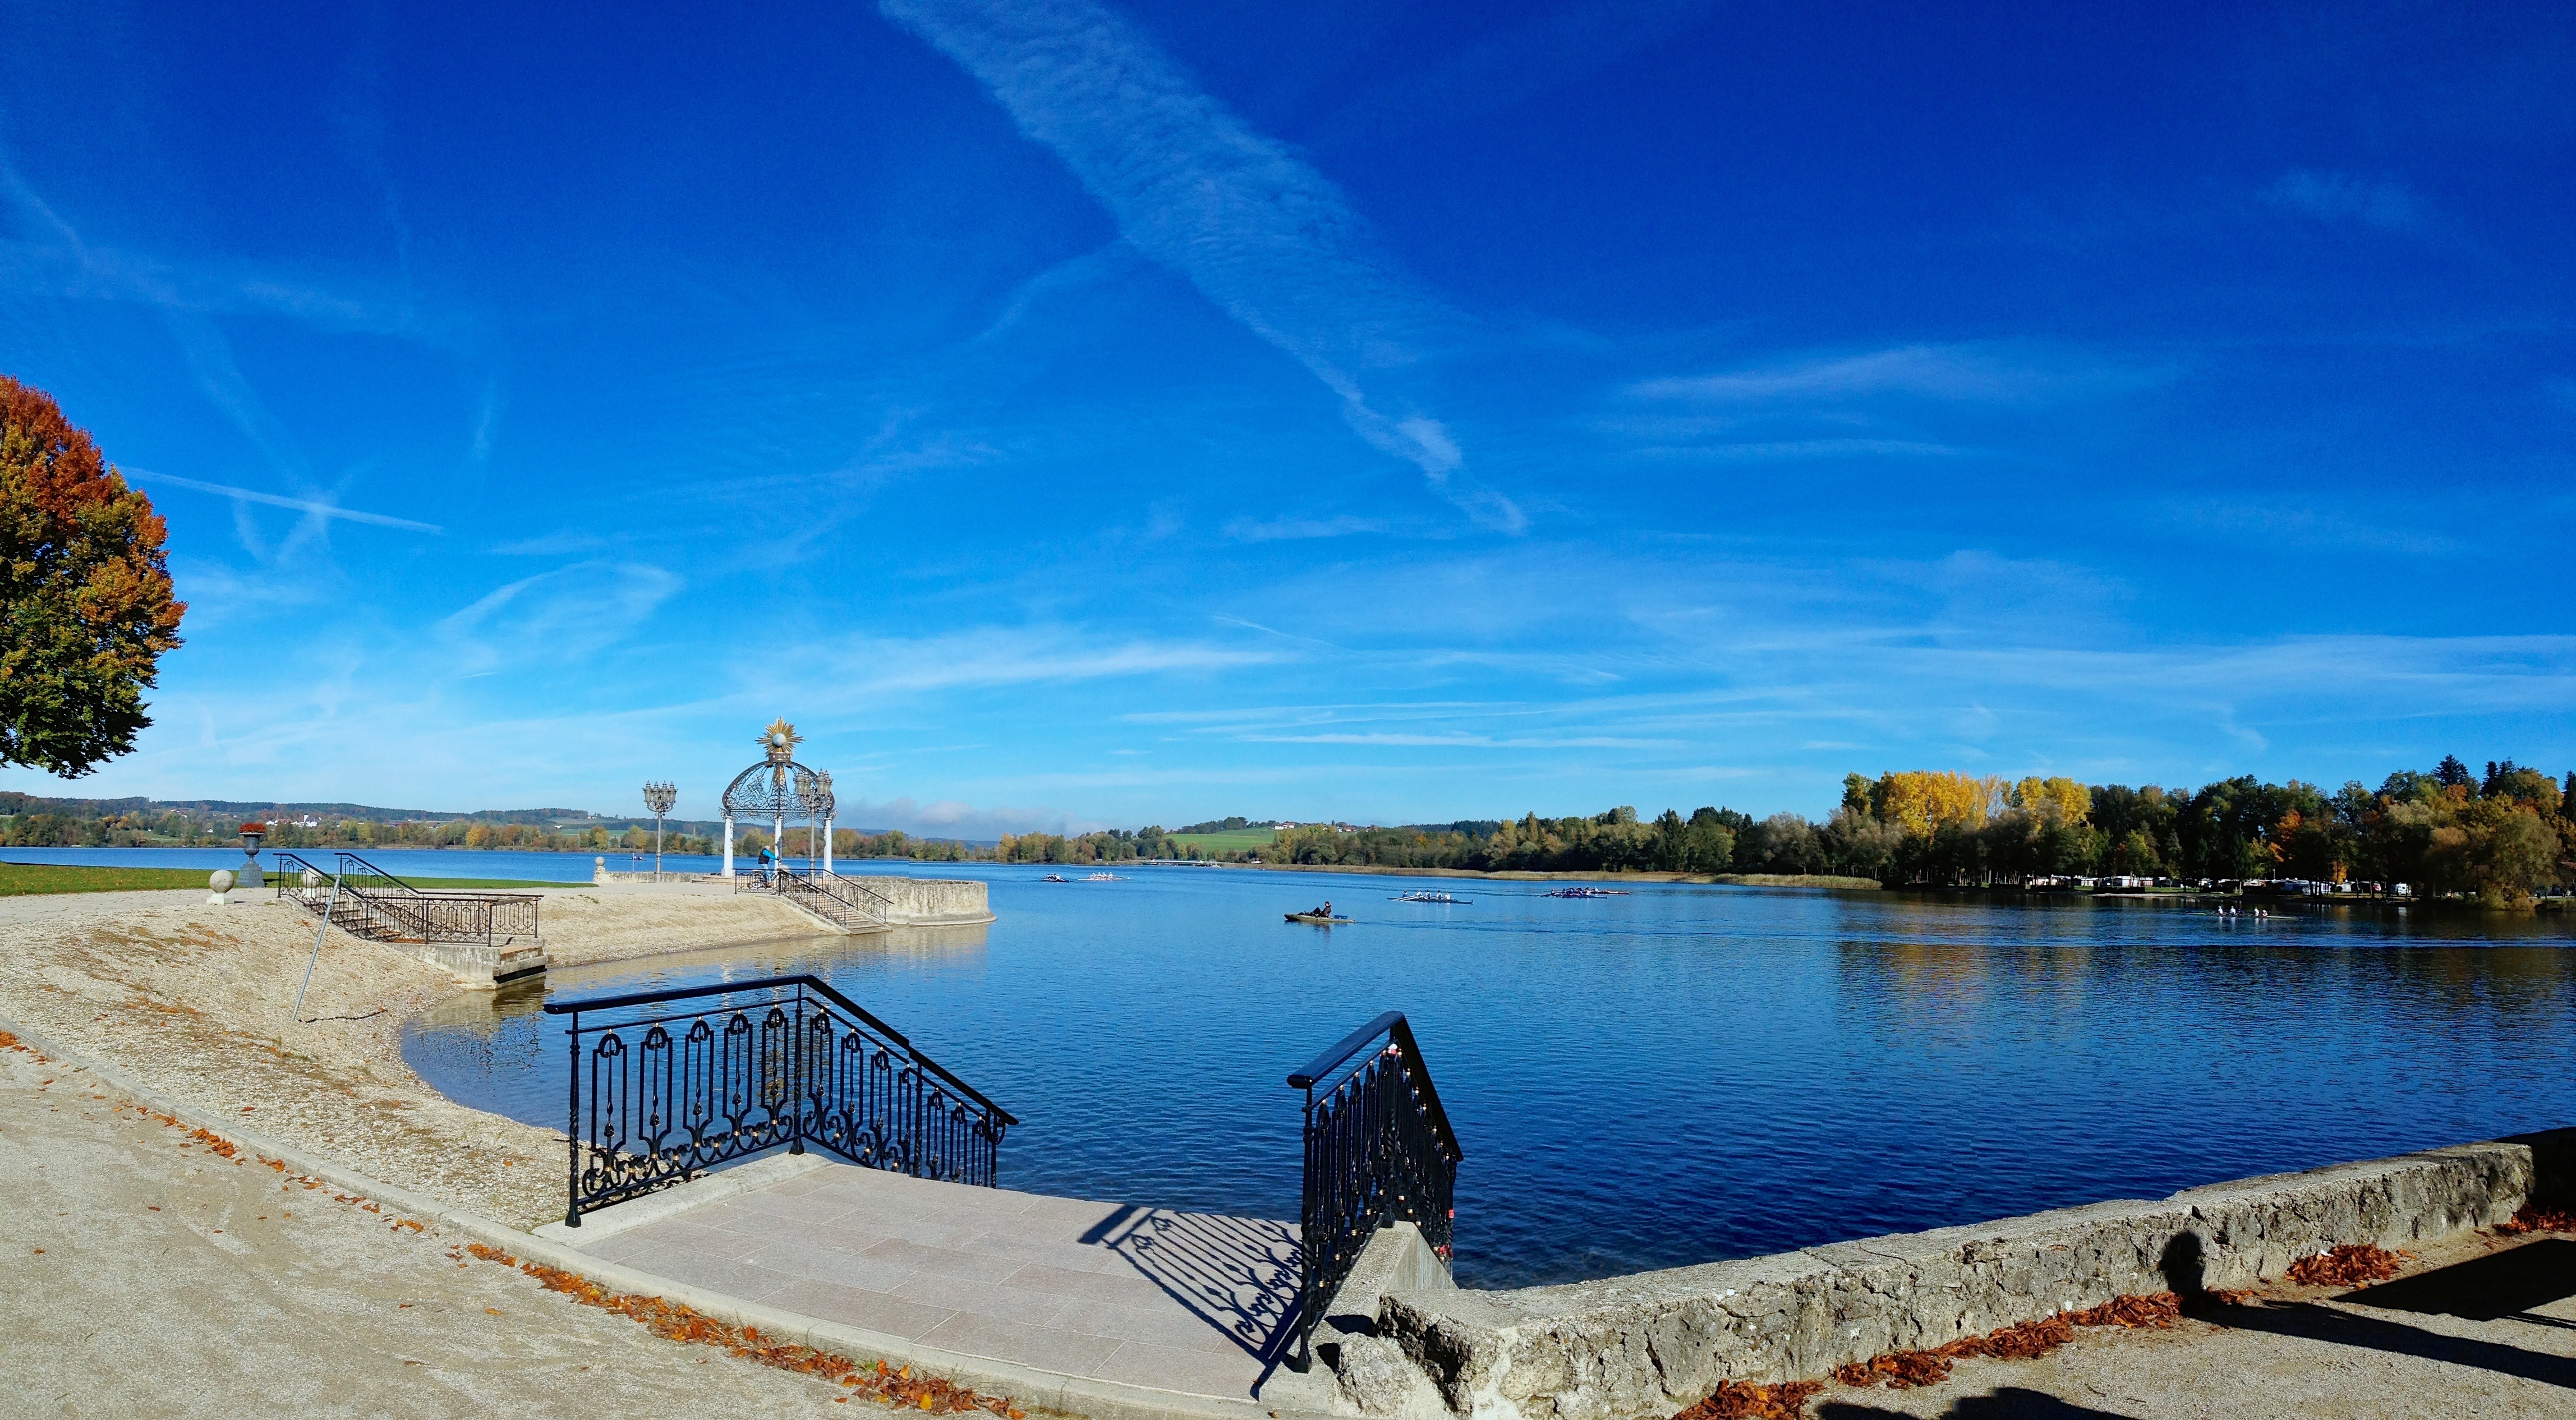
beach, sea, coast, water, ocean, horizon, sky, sunlight, shore, lake, panorama, vacation, dusk, evening, reflection, bay, blue sky, germany, w beijing lake